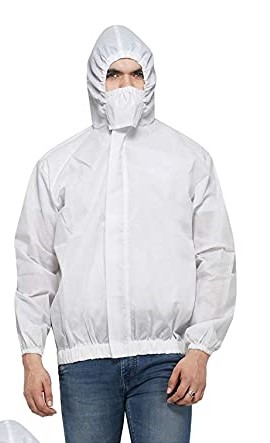
Objects detected:
Mask
Coverall